Fredrik Elfving

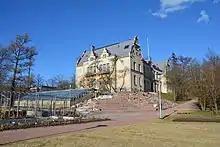
The botanical museum at Kaisaniemi Botanic Garden, Finnish Museum of Natural History – LUOMUS, University of Helsinki

The Department of Botany, which was completed in 1903 in Kaisaniemi, Helsinki, and now houses the University's Botanical Museum, was built on Elfving's initiative and according to his plans. Elfving worked for the Institute of Botanics in the Botanical Garden and lived with his family at the Professor's residence. He worked hard to acquire numerous species of shrubs and trees in his role as director of the Botanical Garden, and the greenhouses became a landmark attraction.